Cidimar

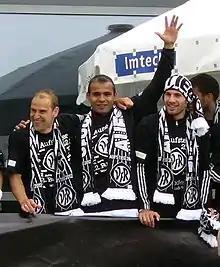
Robert Lechleiter, Cidimar and Enrico Valentini celebrate VfR Aalen's promotion in 2012

Cidimar Rodrigues da Silva (born 1 July 1984), commonly known as Cidimar, is a Brazilian footballer who plays as a striker and is currently a free agent.